Red Rock Casino, Resort & Spa

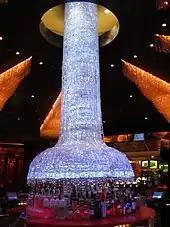
Lucky Bar chandelier

The casino is , while the hotel contains 796 rooms. The resort has a modern design with a desert-themed influence. The resort's design includes blown glass, polished sandstone, and of multicolored onyx imported from India and Italy. The resort also features numerous chandeliers in various shapes and sizes, containing three million pieces of crystal. Station Casinos executives Frank Fertitta III and his brother Lorenzo Fertitta chose to include the chandeliers, having been inspired by older Las Vegas resorts such as the Desert Inn and the Sands Hotel and Casino. The chandeliers cost over $6 million. The Lucky Bar features a chandelier with more than 1.6 million crystals.